Ross Barkley

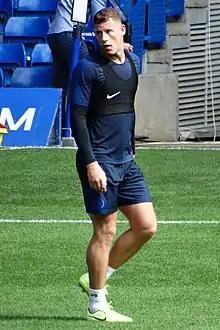
Barkley training with Chelsea in 2019

Ross Barkley (born 5 December 1993) is an English professional footballer who plays as a midfielder for club Aston Villa.